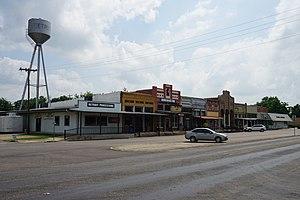
La ville américaine de Detroit est située dans le comté de Red River, dans l’État du Texas. Elle comptait 732 habitants lors du recensement de 2010.